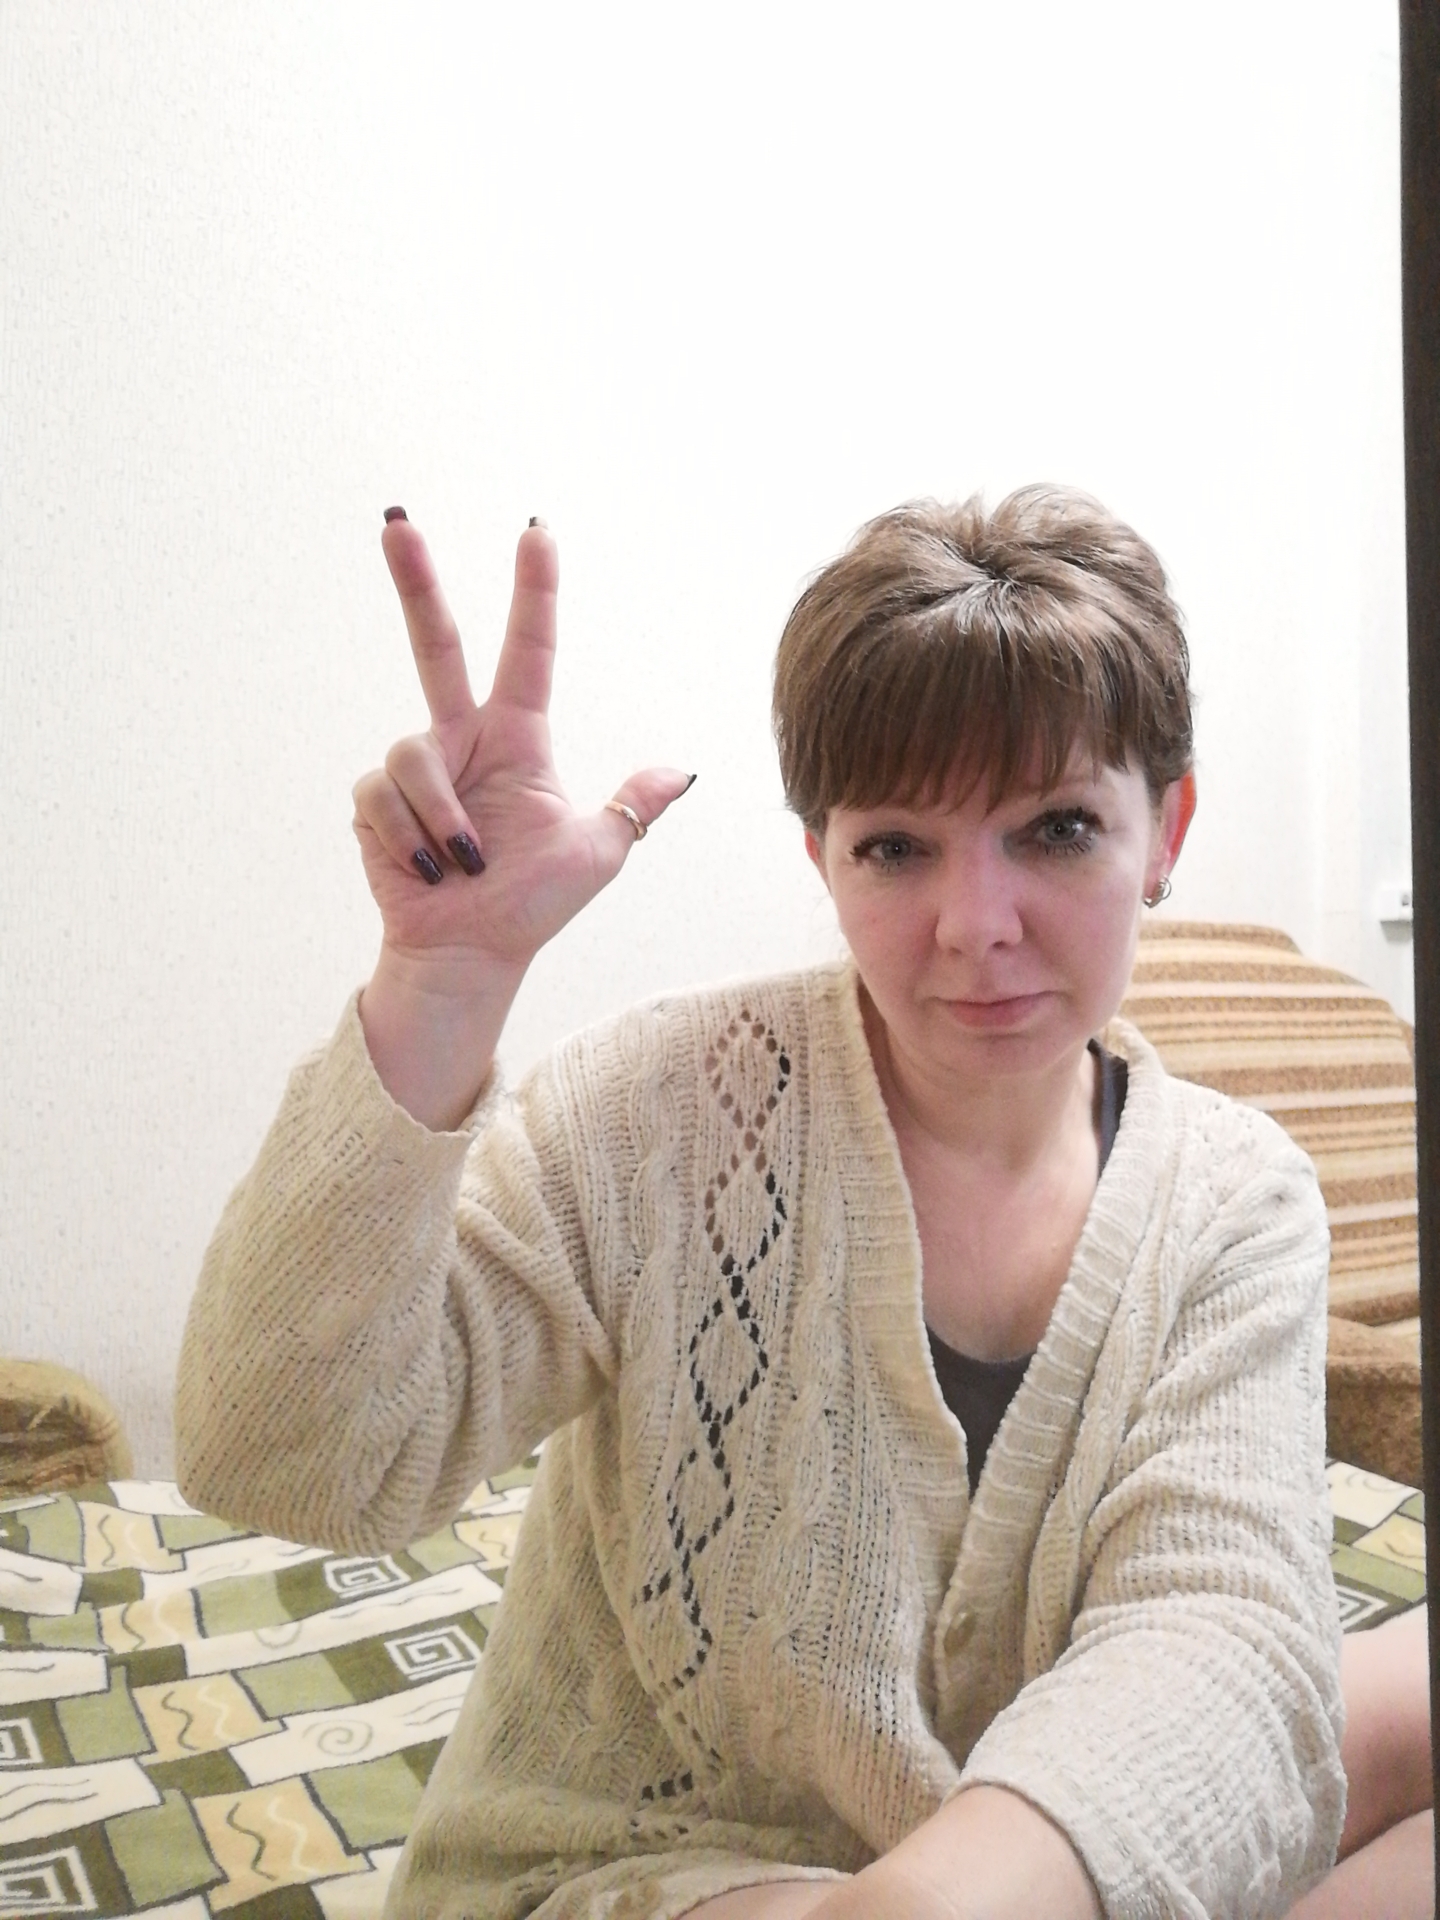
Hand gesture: three2